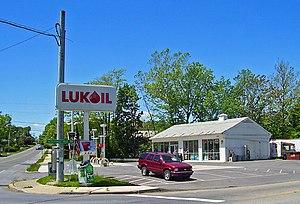
PJSC Lukoil est le plus grand producteur russe de pétrole. En 2005 il a produit 90,16 millions de tonnes de pétrole et 7,57 milliards de m³ de gaz naturel.